Lördagsgodis

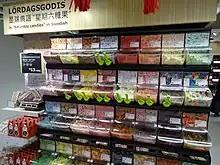
"Lördagsgodis" at IKEA in Hong Kong.

Lördagsgodis (Swedish) or lørdagsgodis and lørdagsgodteri (Norwegian), ( or "Saturday candy") is a Norwegian and Swedish tradition of children eating candy or sweets mainly or only on Saturdays.